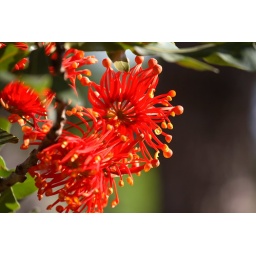
unknown tree flower in my yard